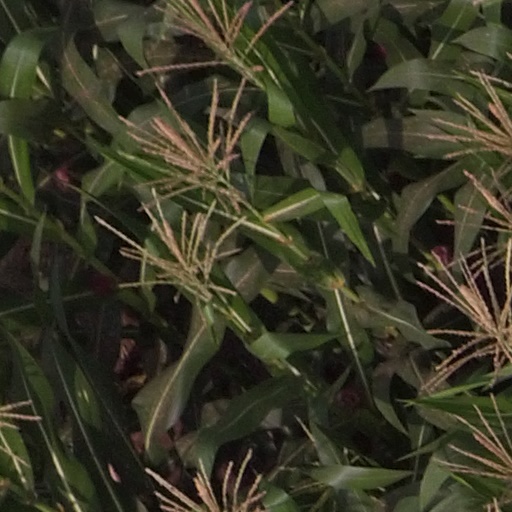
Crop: maize; corn